Nadiia Kichenok

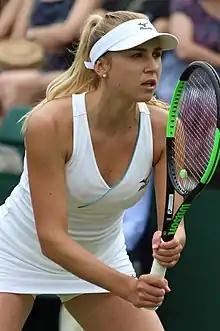
Kichenok at the 2019 Wimbledon Championships

Nadiia Viktorivna Kichenok (born 20 July 1992) is a Ukrainian professional tennis player. On 31 January 2022, she reached a career-high of No. 29 in the WTA doubles rankings. Kichenok has won ten doubles titles on the WTA Tour, including four with her twin sister Lyudmyla. She has also won four singles titles and 24 doubles titles on the ITF Women's Circuit. On 6 January 2014, she also reached a career-high singles ranking of No. 100.